Huangshui River

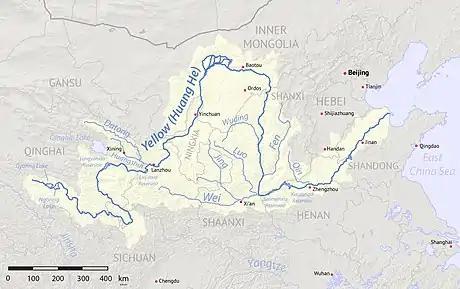
The Huang Shui is shown combining with the Datong River just west of Lanzhou

The Huangshui River, Huang Shui, or Tsong Chu is a river in Qinghai and Gansu, China. It is a left tributary of the Yellow River and its total length is with a basin area of .